Kenia Lechuga

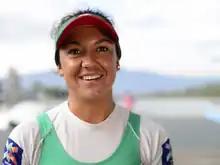
Lechuga in 2016

Kenia Vanessa Lechuga Alanís (born 26 June 1994) is a Mexican competitive rower.